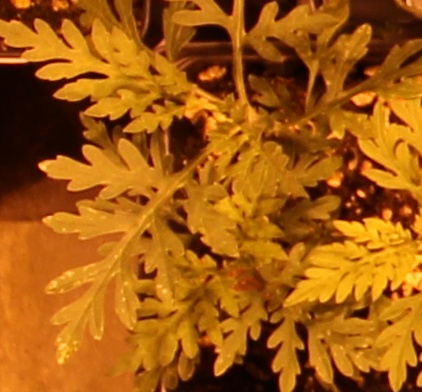
Label: Ragweed